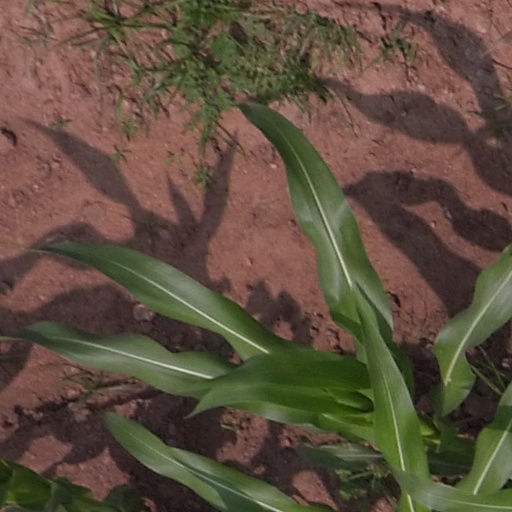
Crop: maize; corn